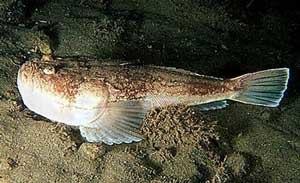
Uranoscopus est un genre de poissons de la famille des Uranoscopidae.